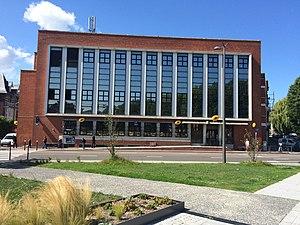
Batiment des Postes, Dieppe
Dieppe est une commune française située dans le département de la Seine-Maritime en région Normandie.